Brøndumgård

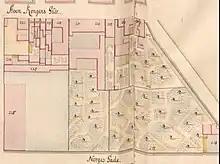
No. 4214 seen on a detail from Christian Gedde's map of St. Ann's East Quarter, 1757.

The area known as New Copenhagen was incorporated into the fortified city in the 1670s. A larger property on the site was listed in Copenhagen's first cadastre of 1756 as No. 115 in St, Ann's East Quarter, owned by a "Hofråd" Hess. Two small houses connected by a gate were constructed on the site in 1710. The owners of the property operated a brewery in the courtyard up through the 18th century. In 1756, it was owned by a brewer named Lauritz Jørgensen.